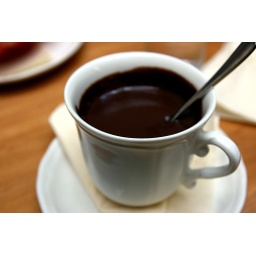
This is a chocolate bar in a cup